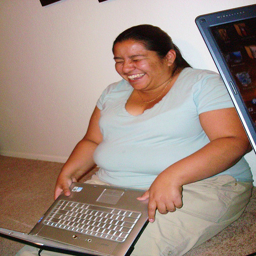
A woman sitting on the floor using a laptop computer.
A woman sits on a bench laughing and holding an open laptop.
Laughing women sitting on the ground holding a computer
A woman is laughing while on her laptop
Woman laughing with a laptop on her lap.